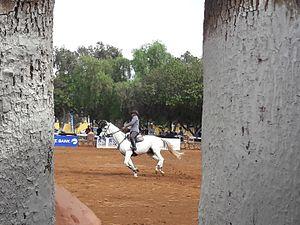
Le cheval marocain de sport, ou Selle marocain, est un stud-book de chevaux de sport marocains, destinés au sport équestre, et tout particulièrement au saut d'obstacles. Récent, ce stud-book reste en cours de sélection, en particulier à Sidi Berni, acceptant de larges croisements. Il compte environ 100 naissances annuelles, dans trois élevages principaux implantés dans les régions de Rabat et d'Agadir, au Maroc.